Congleton

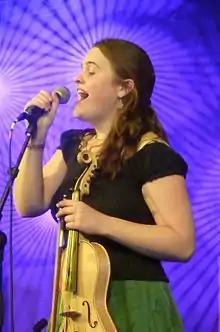
Jackie Oates, 2010

The four Anglican churches in Congleton (forming a partnership in the All Saints Congleton parish) are: